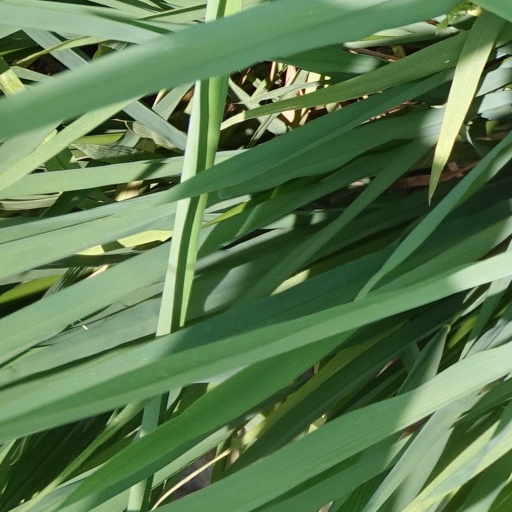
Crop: rice